Jessica Brown Findlay

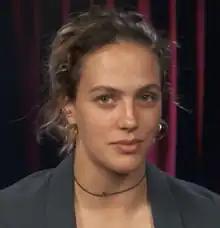
Brown Findlay in 2017

Jessica Rose Brown Findlay (born 14 September 1987) is an English actress. She played Lady Sybil Crawley (2010–2012) in the ITV television period drama series "Downton Abbey" and Emelia Conan Doyle in the 2011 British comedy-drama feature film "Albatross".